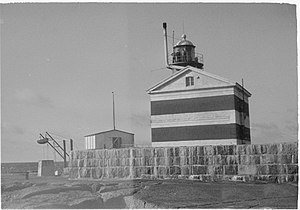
Märket / Geografi
Märkets fyr og bolig år 1942.
Märket med Märkets fyr er et skær i Södra kvarken som siden freden i Fredrikshamn 1809 ligger på grænsen mellem Sverige og Finland. Ifølge Ålandskonventionen som blev indgået i 1921 går grænsen mellem Sverige og Finland gennem skærets midte. Grænsedragningen blev justeret i 1985.